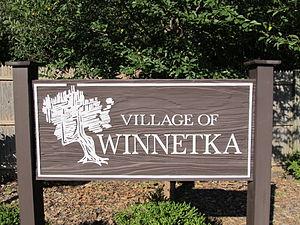
Winnetka est un village situé dans le comté de Cook en proche banlieue de Chicago, dans l'État de l'Illinois, aux États-Unis.